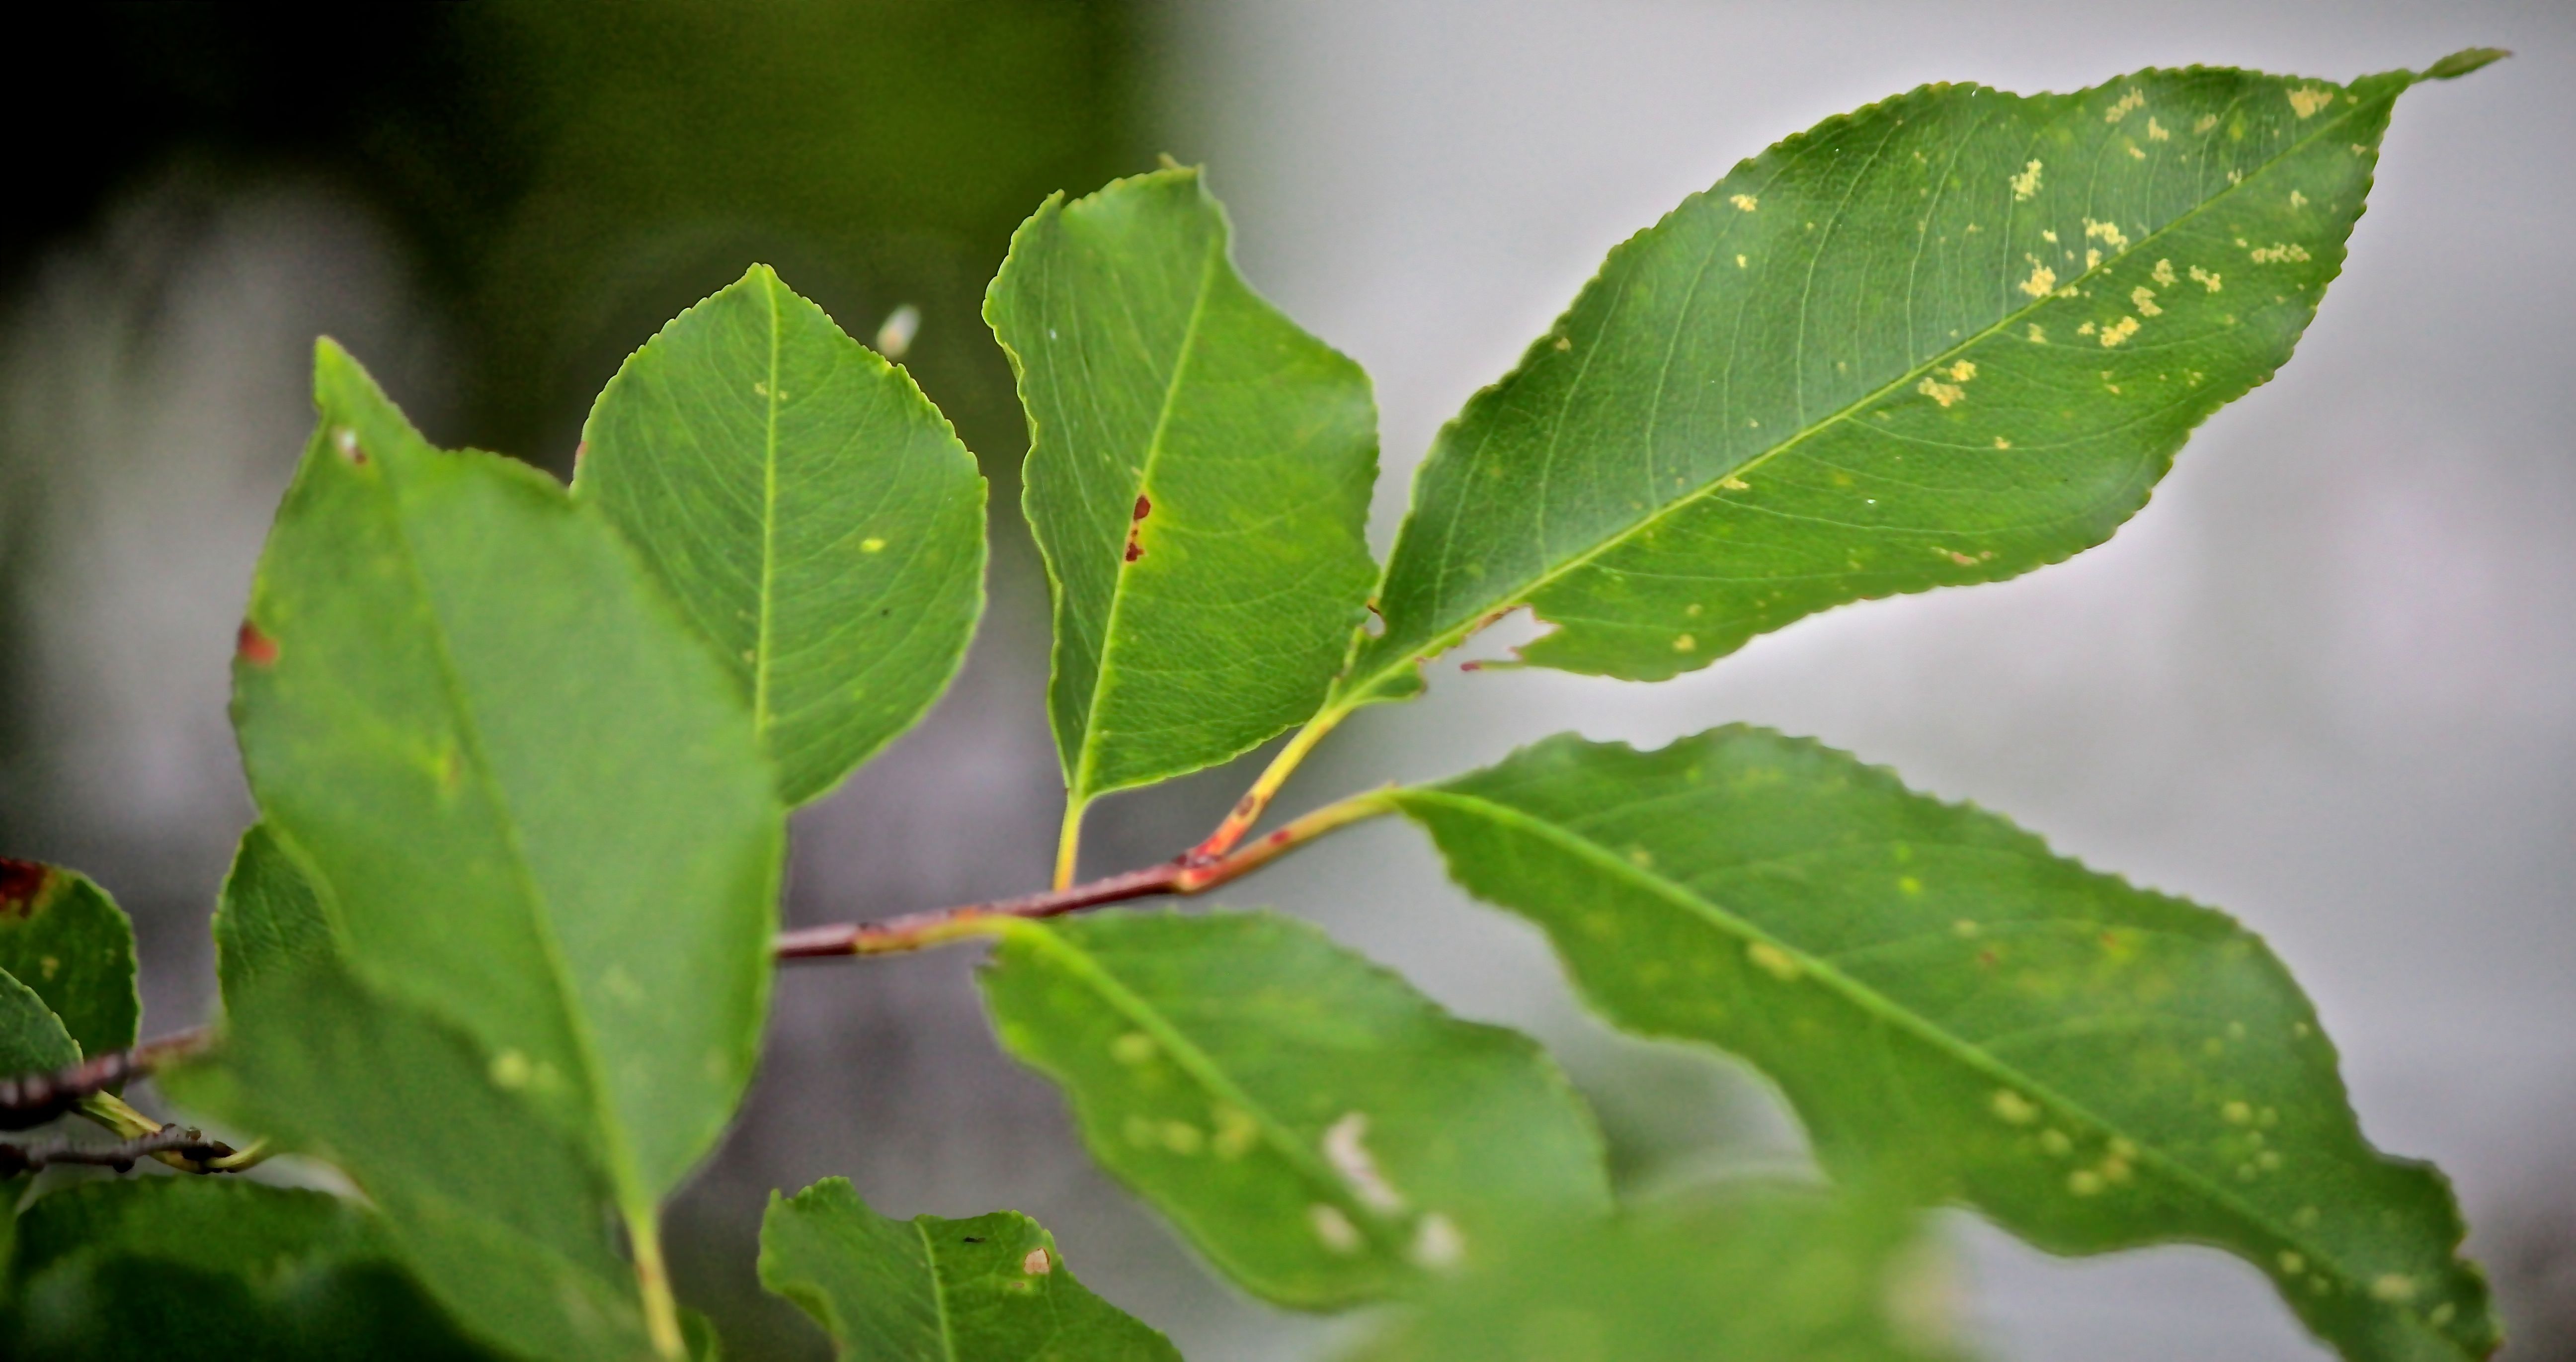
Labels: Cherry leaf, Cherry leaf, Cherry leaf, Cherry leaf, Cherry leaf, Cherry leaf